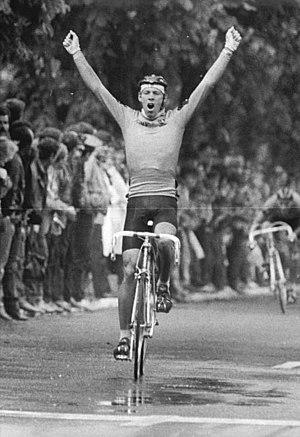
La Course de la Paix est une épreuve cycliste à étapes, créée en 1948. Organisée par les quotidiens des partis communistes polonais Trybuna Ludu et tchécoslovaque Rudé Právo, la course se dispute jusqu'en 1951 entre Varsovie et Prague. En 1952, le journal Neues Deutschland, organe du Parti socialiste unifié d'Allemagne se joint à l'organisation. Désormais, la Course de la Paix alterne ses départs et ses arrivées entre les trois capitales, Berlin, Prague et Varsovie. Cette organisation dure jusqu'en 1984. En 1985 et 1986, les soviétiques sont associés à l'organisation de la course : le quotidien la Pravda devient coorganisateur et les départs sont donnés de Moscou puis de Kiev. Elle reprend en 1987 son parcours traditionnel, entre Berlin, Prague et Varsovie, et célèbre son 40ᵉ anniversaire en réunissant au départ de Berlin 156 coureurs répartis en 26 équipes venues de 3 continents. C'est son apogée. La première page du règlement de la Course de la Paix définit l'objectif de l'épreuve :